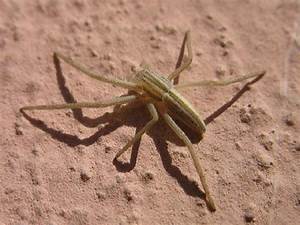
Label: spider